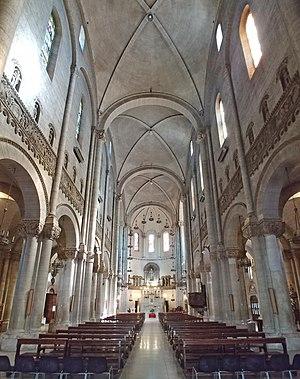
La basilique San Camillo de Lellis est une église romaine située dans le rione de Sallustiano sur la via Sallustiana. Elle est dédiée au moine Camille de Lellis.